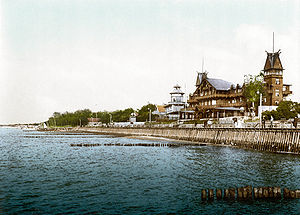
Zelenogradsk / Galleri
Zelenogradsk er en by i Kaliningrad oblast i Rusland. Den ligger ved Østersøen i Samland, nær Den kuriske landtange, omkring 30 km nord for Kaliningrad. Zelenogradsk har 15.493 indbyggere.